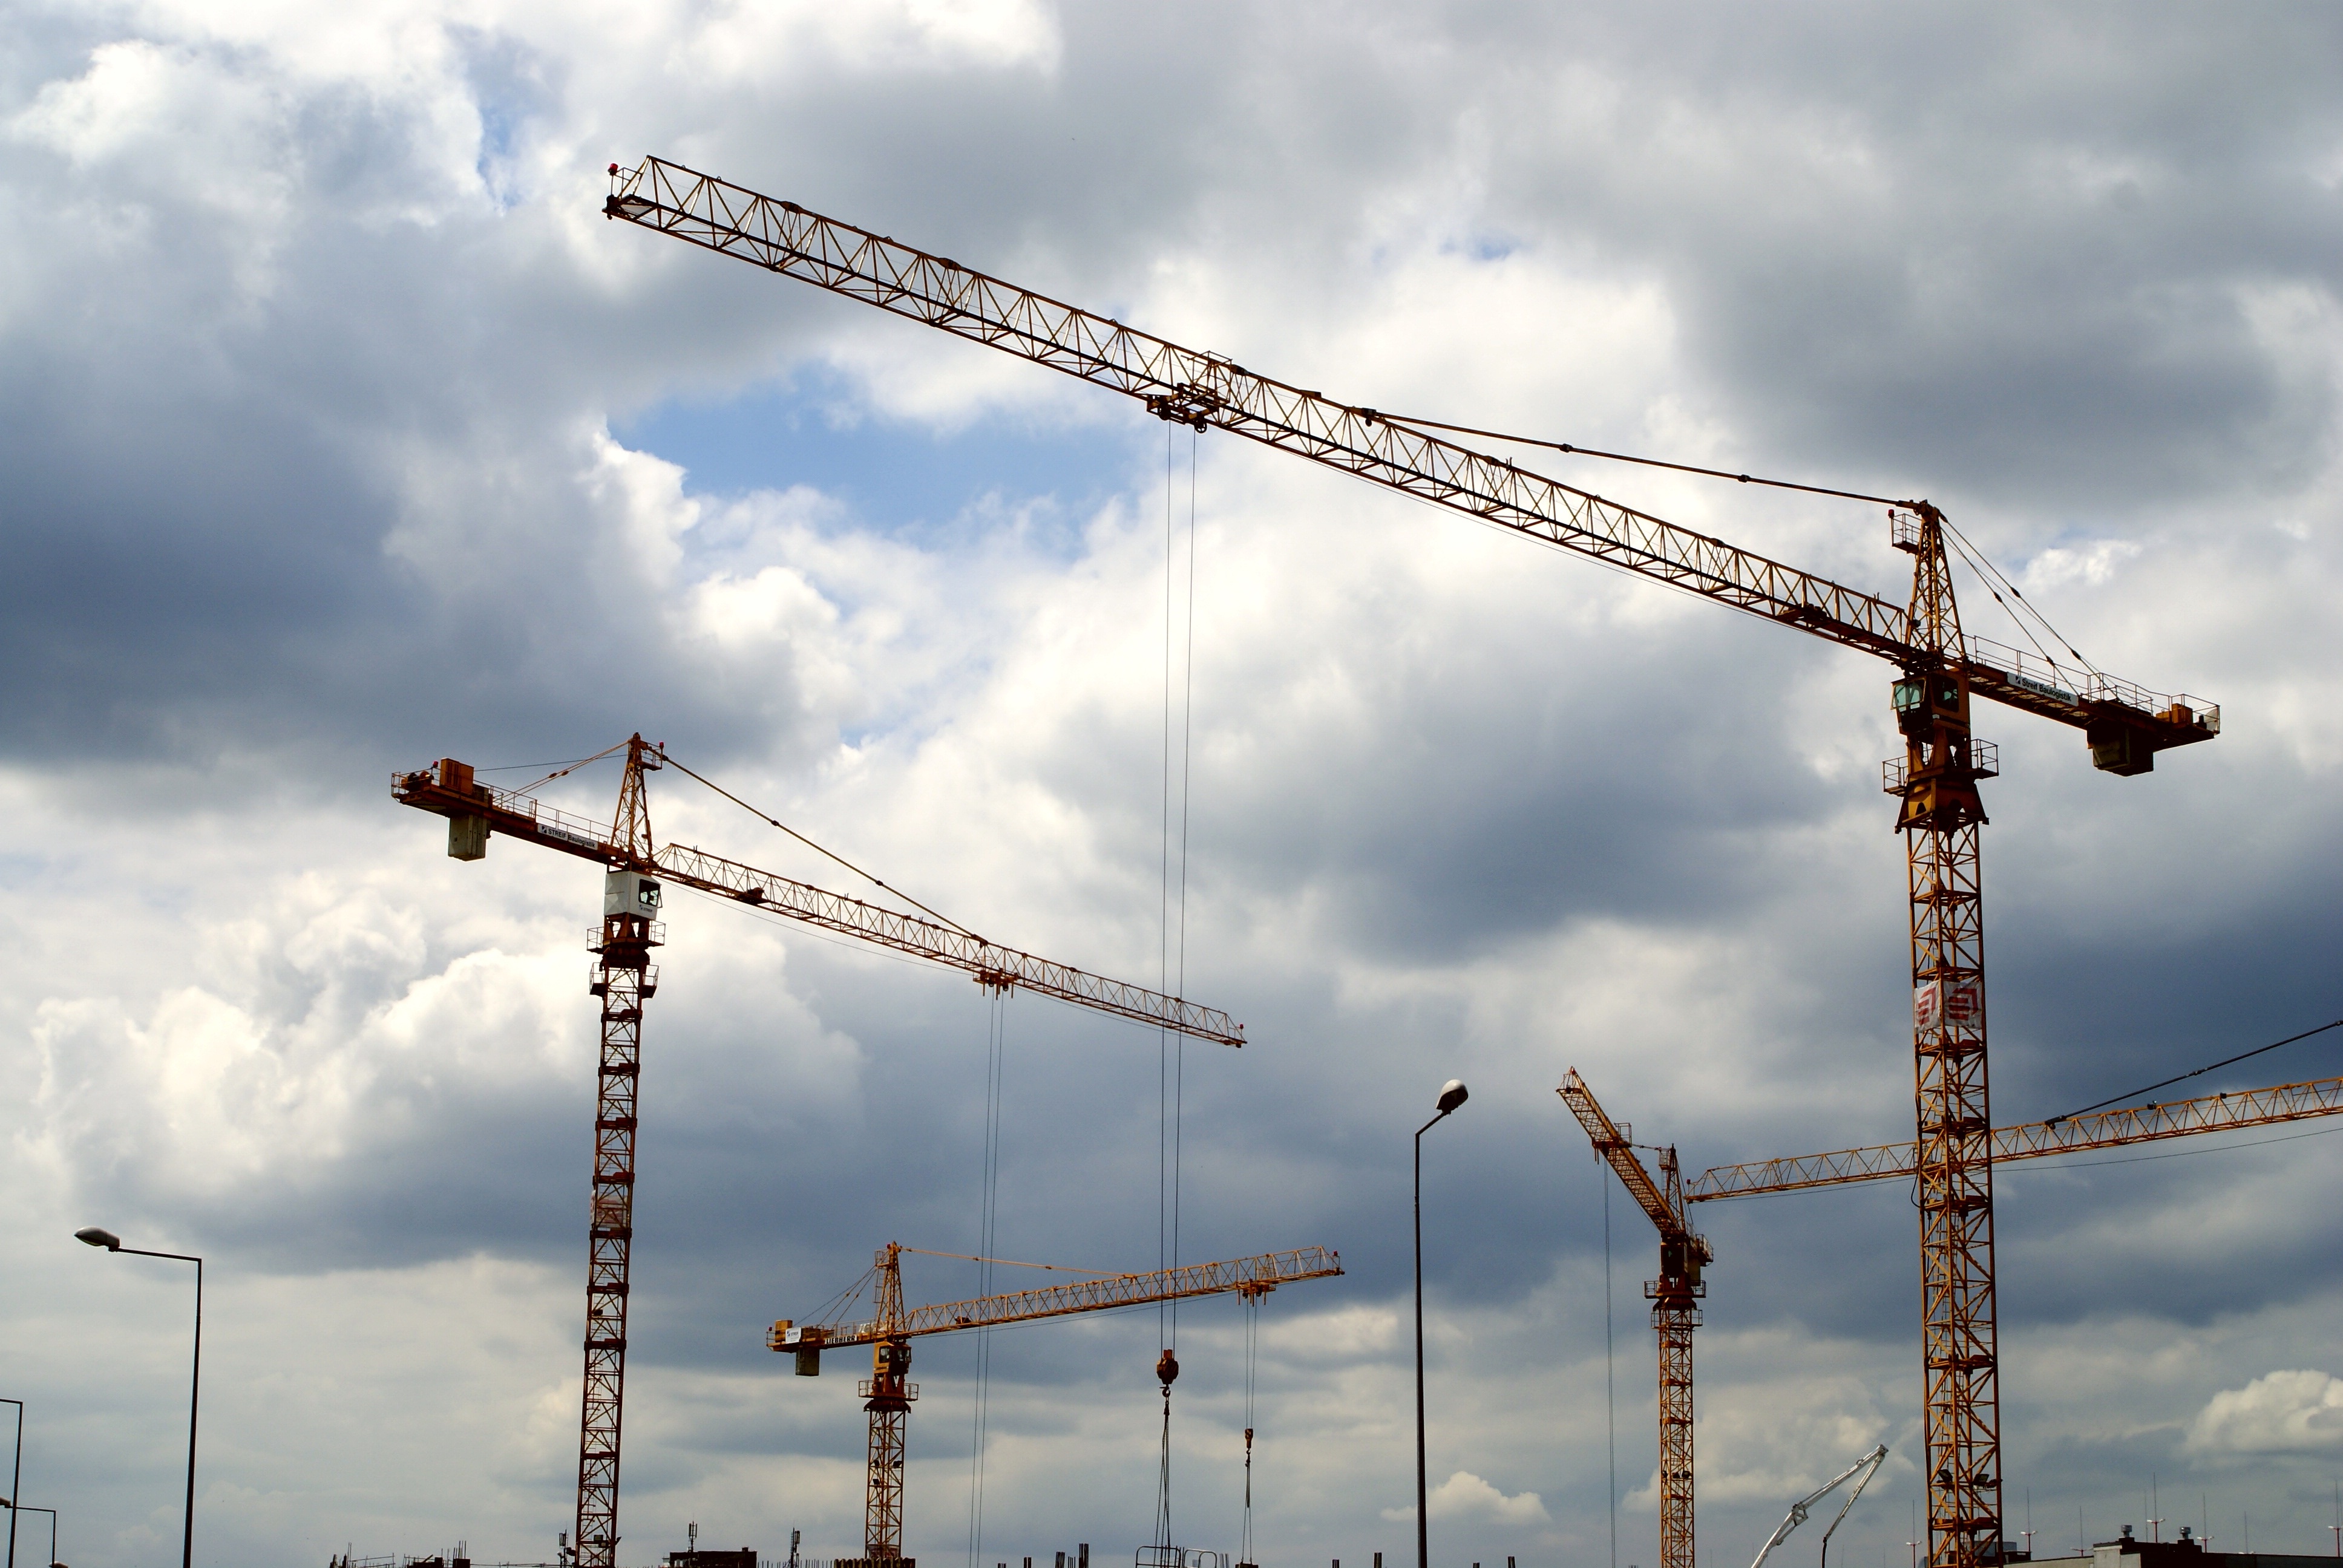
architecture, sky, building, city, transport, construction, vehicle, mast, electricity, crane, the design of the, transmission tower, steel construction, construction crane, construction equipment, electrical supply, overhead power line